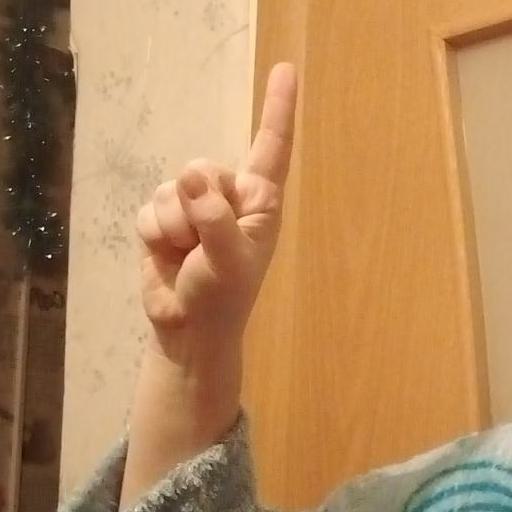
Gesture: one